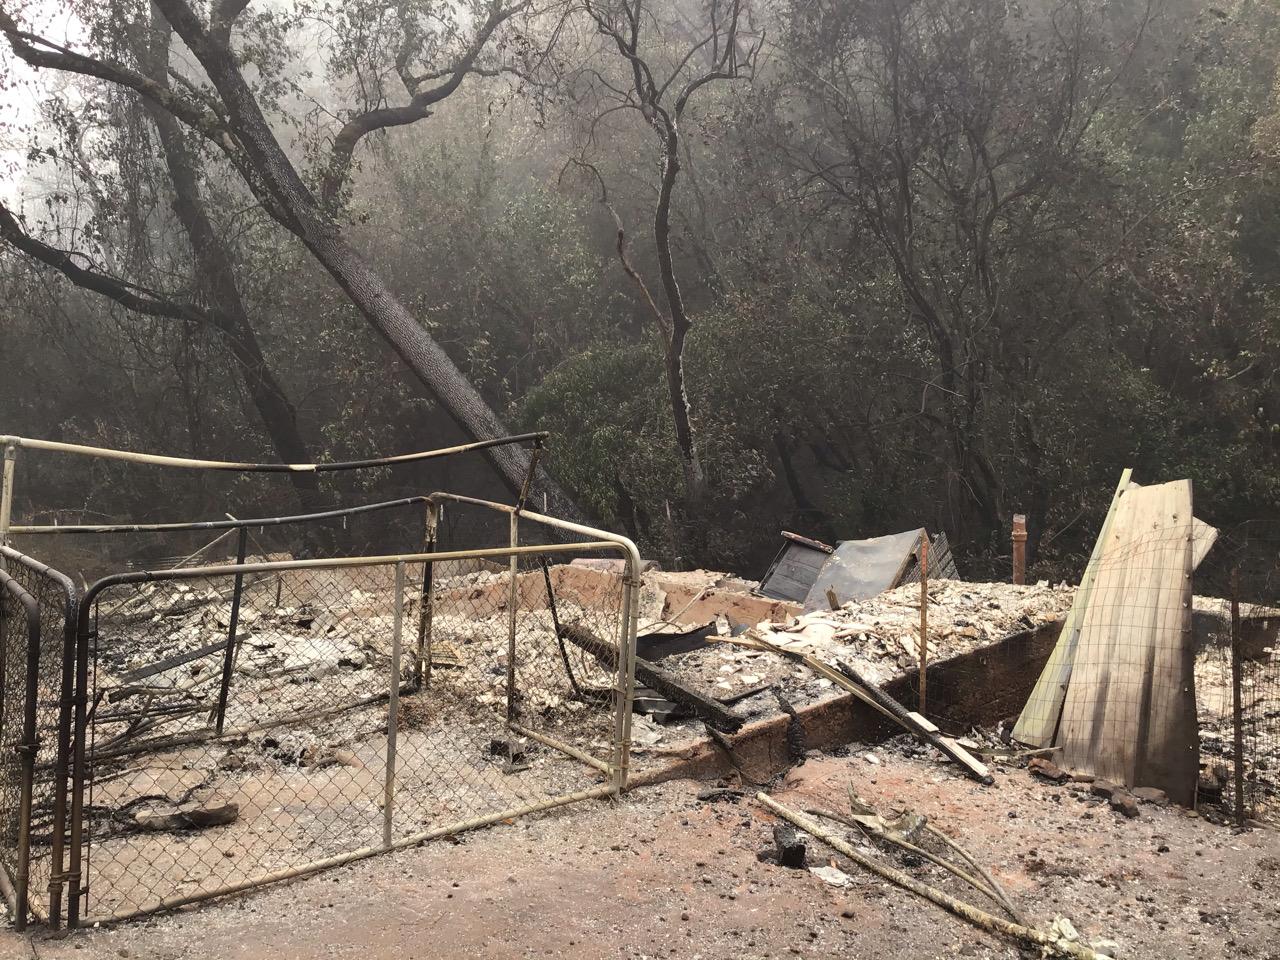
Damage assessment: destroyed